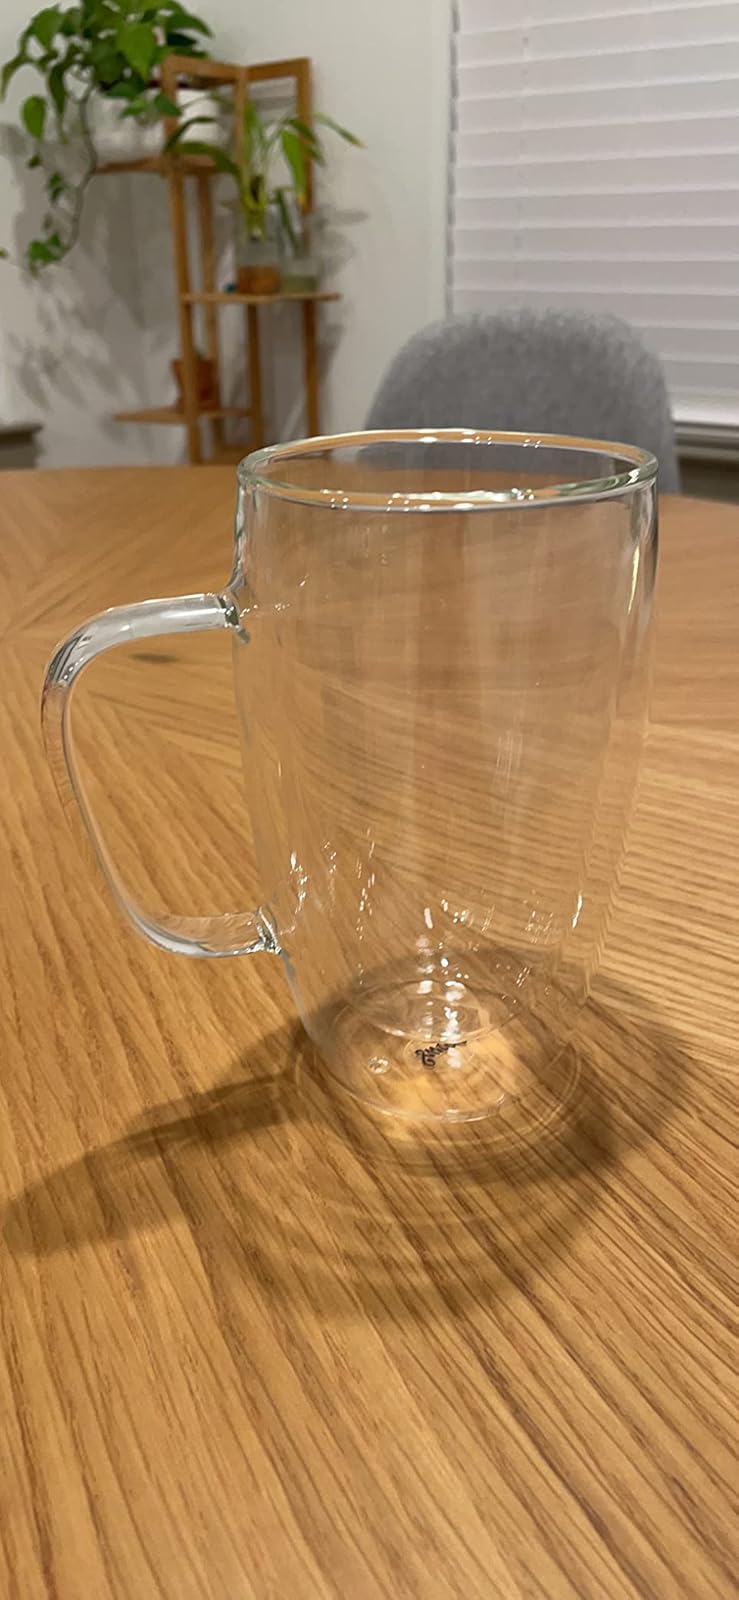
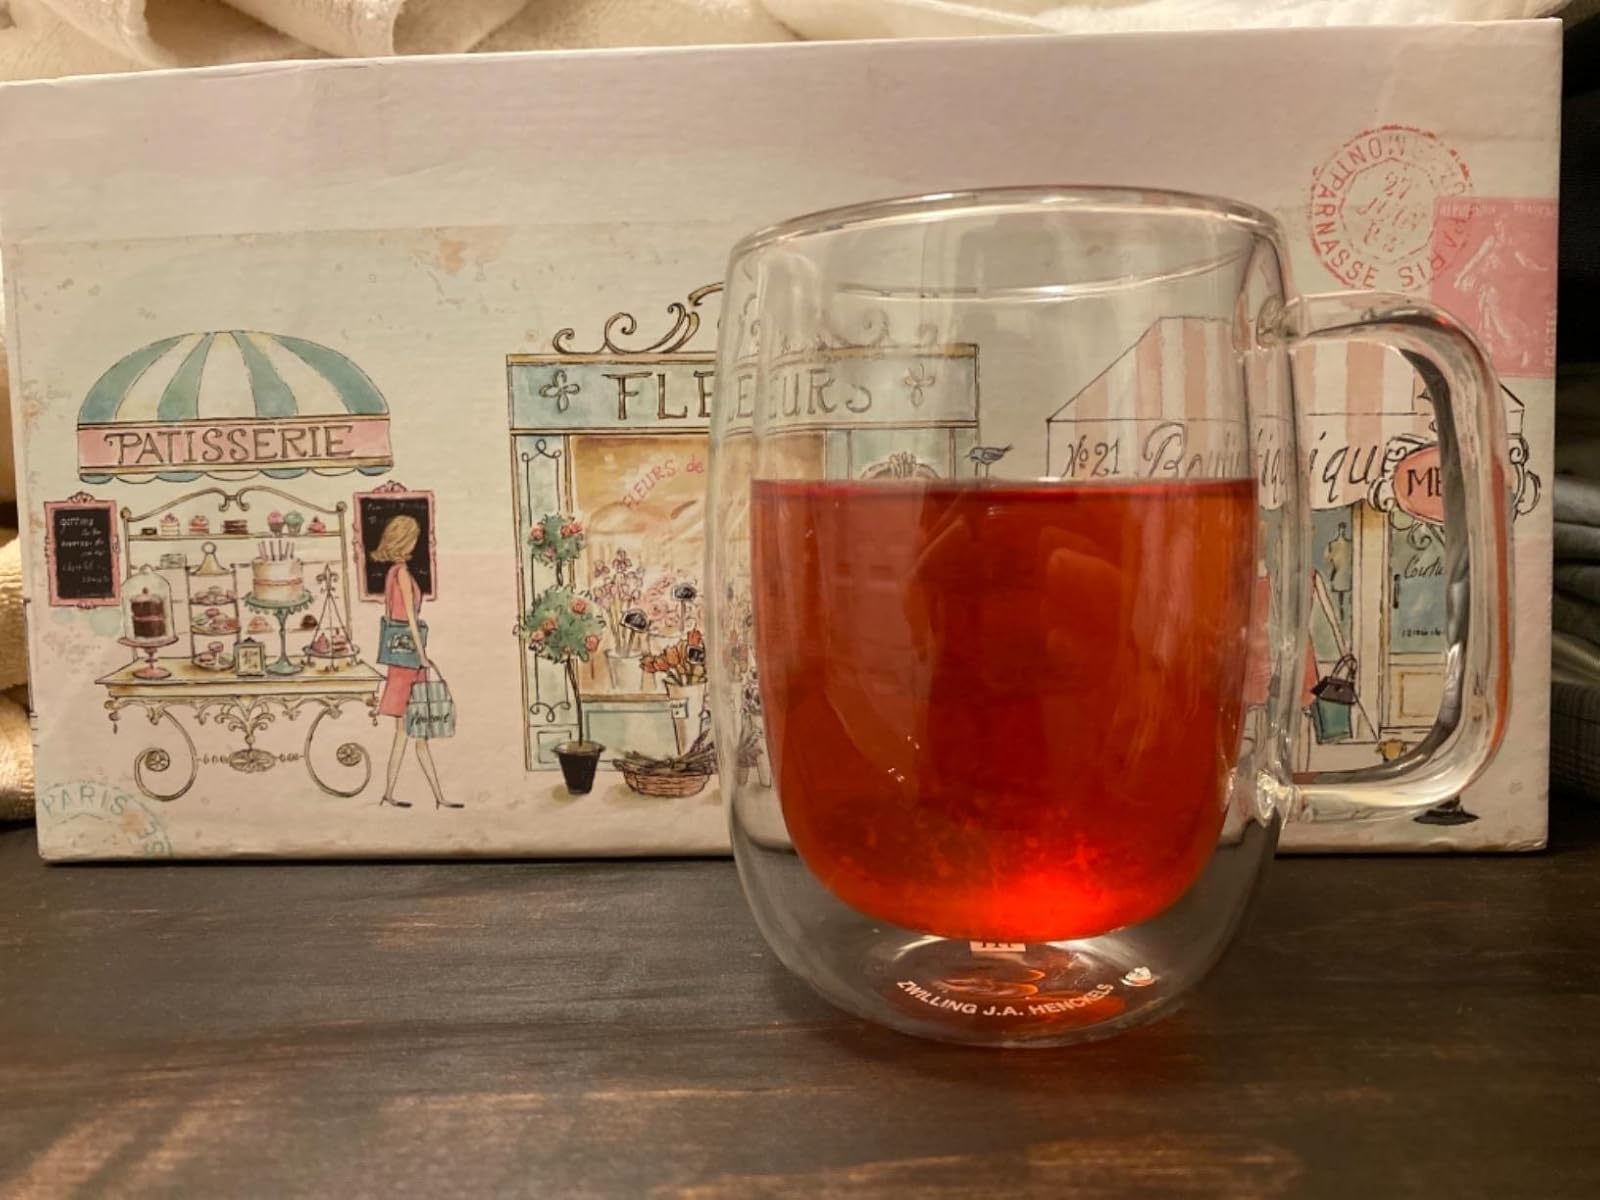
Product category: items_mug
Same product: no